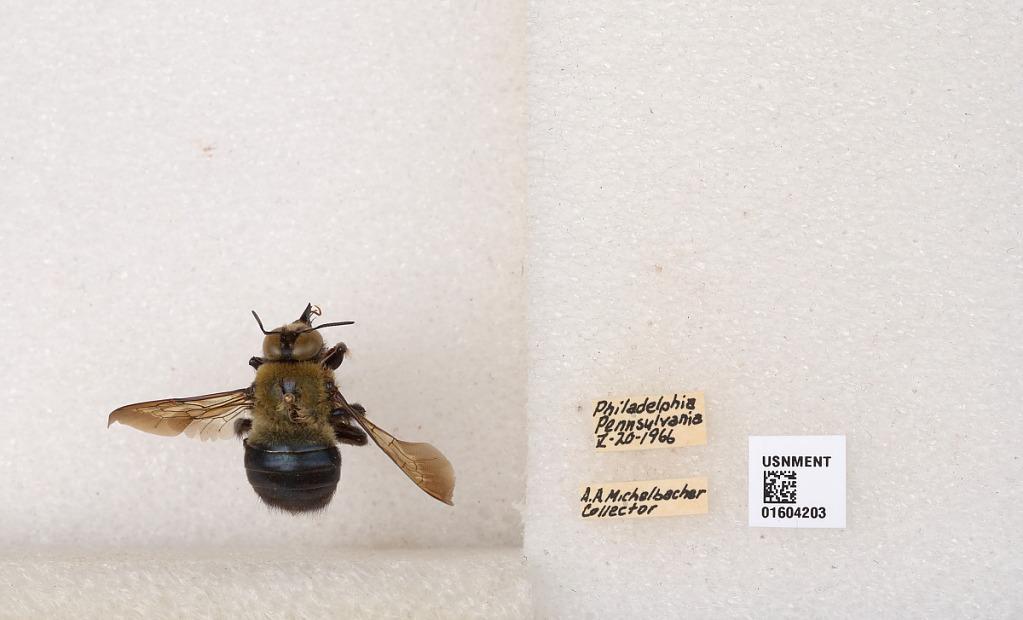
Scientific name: Xylocopa (Xylocopoides) virginica virginica (Linnaeus)
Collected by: A. Michelbacher
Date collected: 1966-5-20
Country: United States
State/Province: Pennsylvania
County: Philadelphia
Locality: Philadelphia